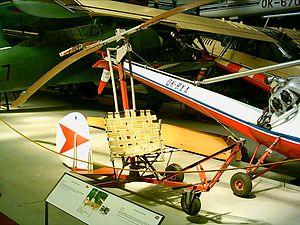
Aerotechnik est une entreprise de construction aéronautique tchèque fondée en 1970 à Kunovice et qui a fusionné avec la firme Evektor en 1999 pour former Evektor – Aerotechnik.